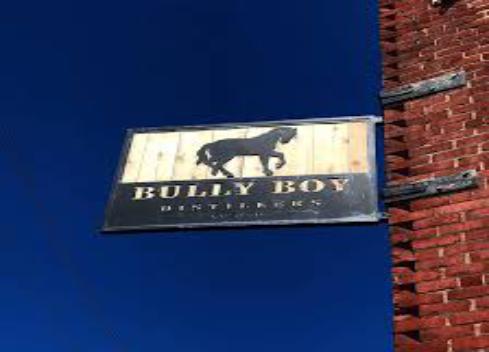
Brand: Bully Boy Distillers
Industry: Food